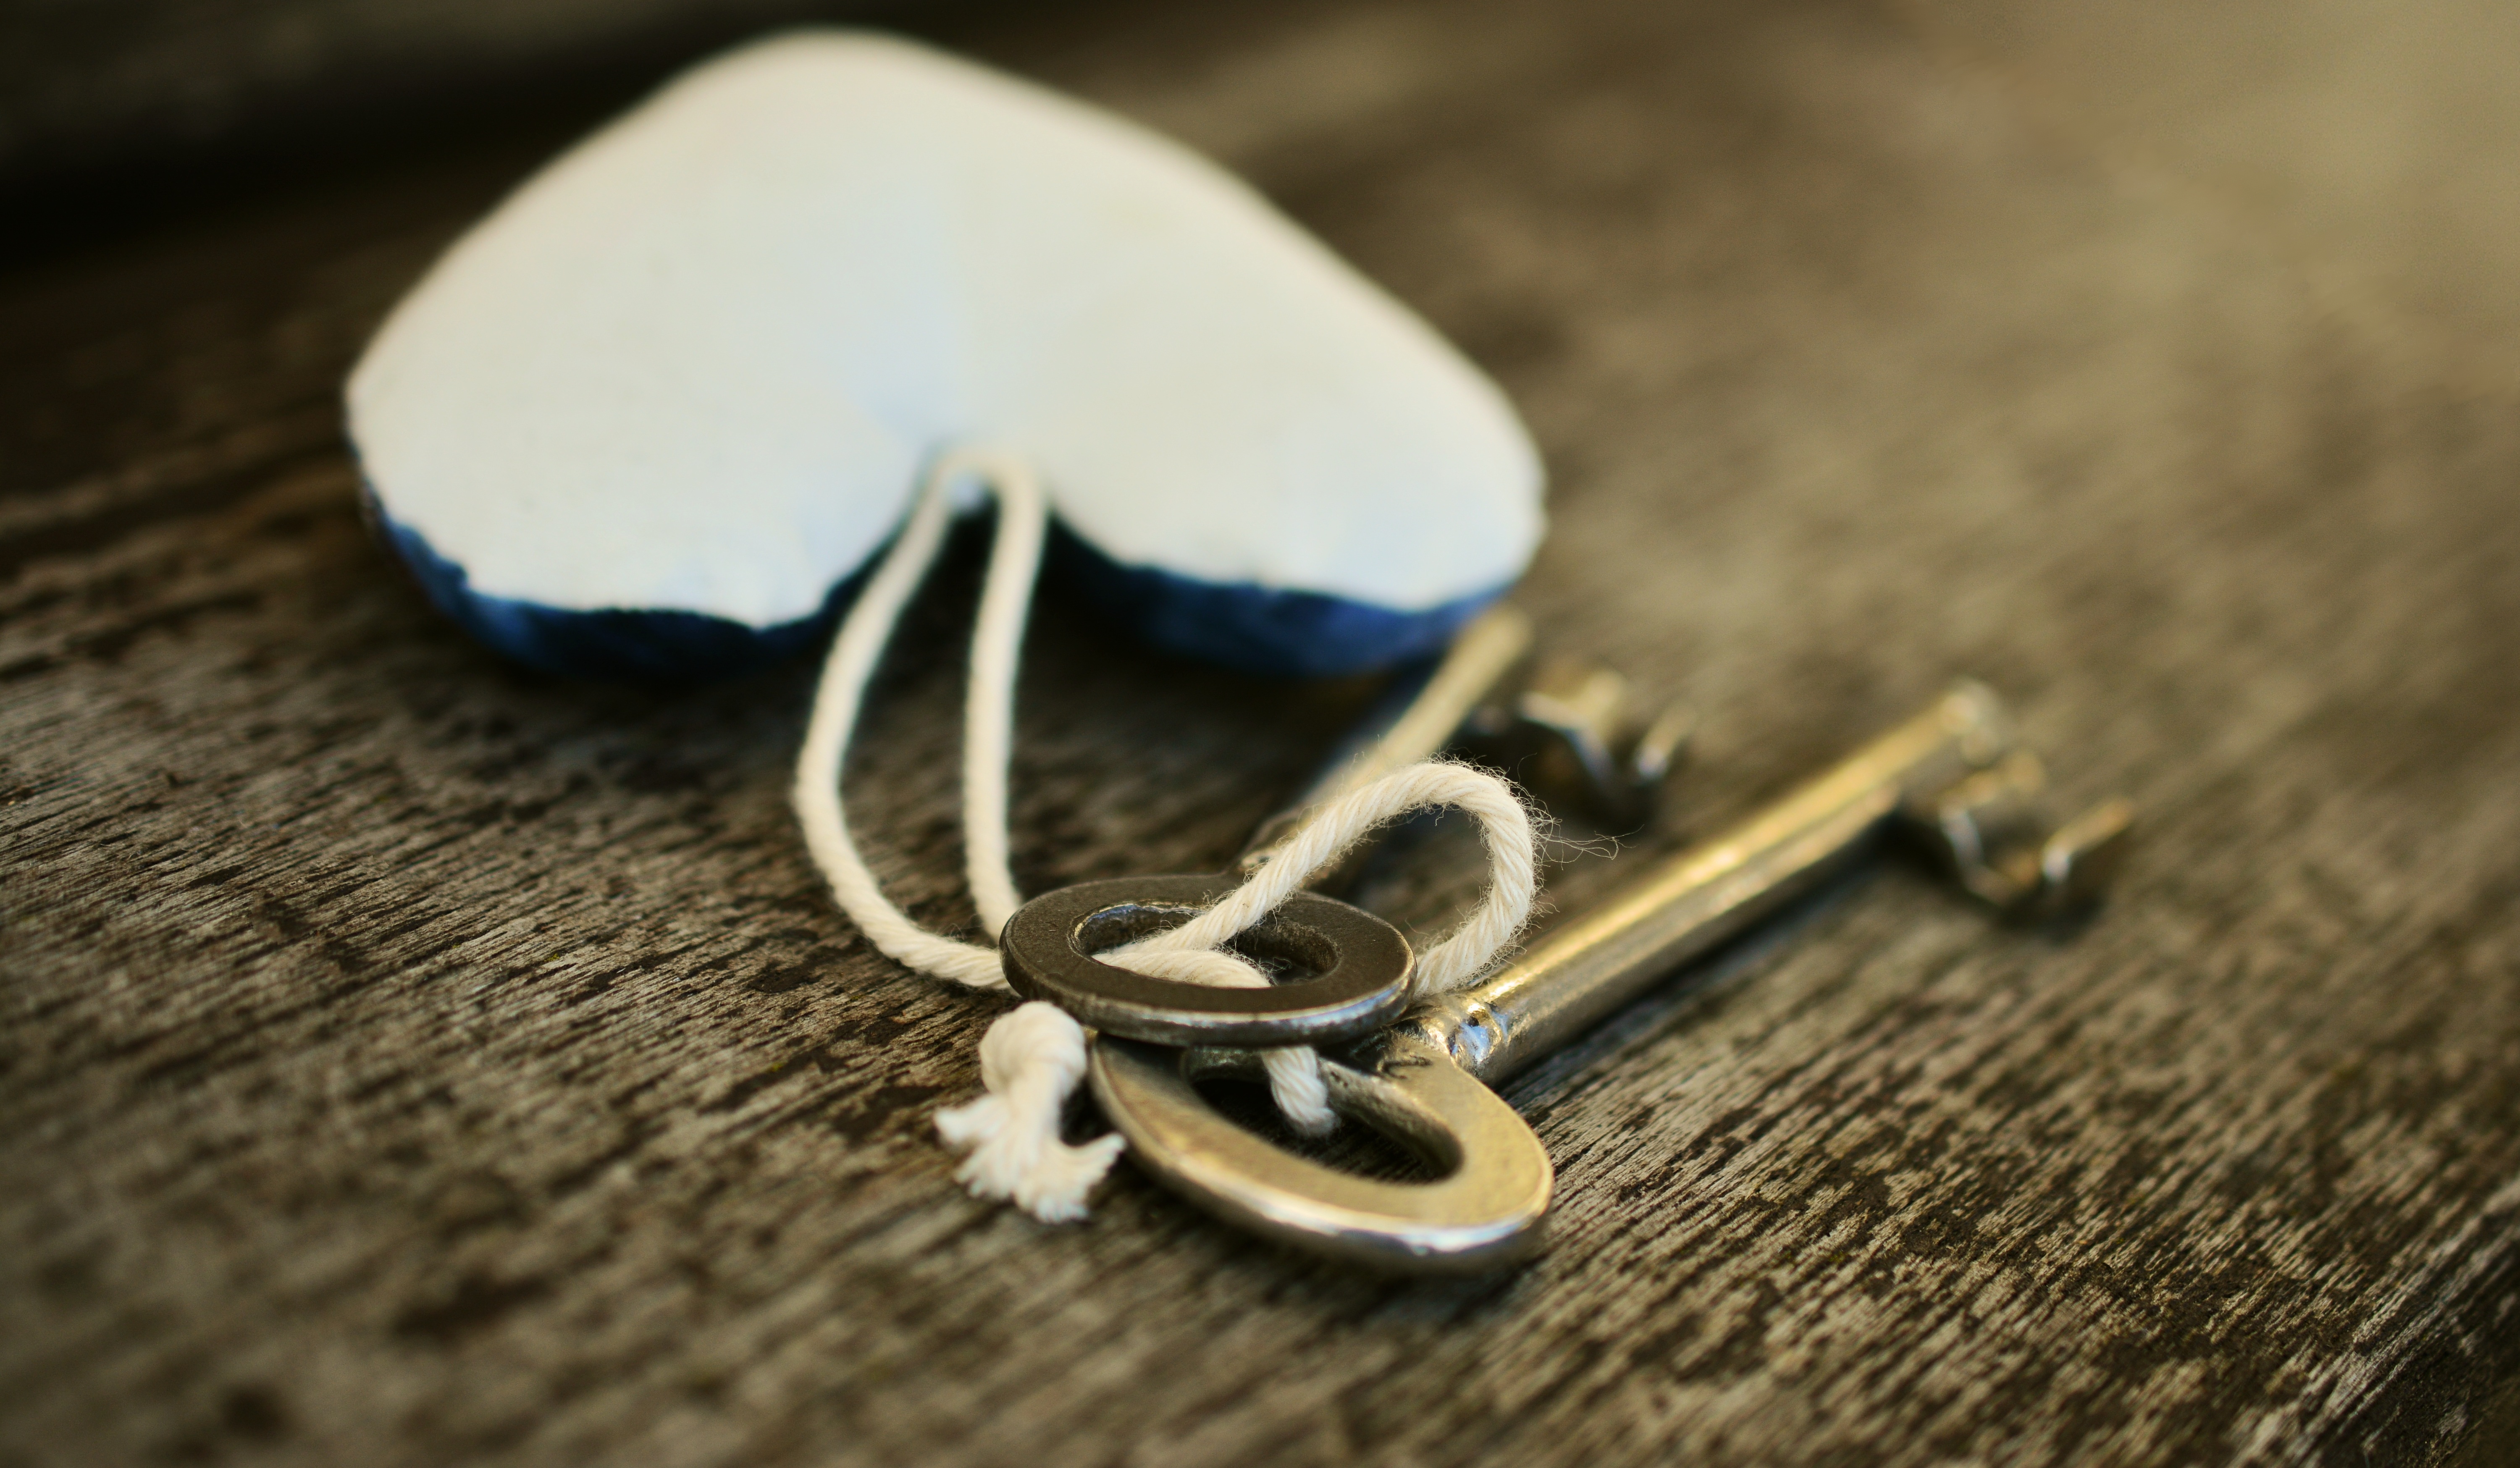
ring, love, heart, symbol, key, together, cord, close up, jewellery, affection, silver, earrings, trust, knot, luck, connectedness, togetherness, for two, marry, macro photography, detention, valentine's day, responsibility, symbolic, knotted, fashion accessory